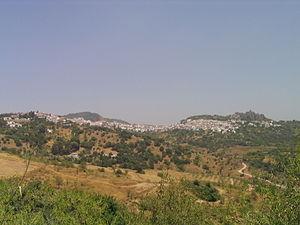
Gaucín est une commune de la province de Malaga dans la communauté autonome d'Andalousie en Espagne. Elle fait partie de la comarque de Serranía de Ronda. Sa population s'élevait à 1 929 habitants en 2009.